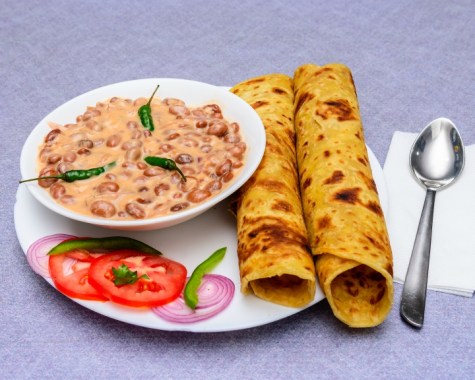
Dish: chapati